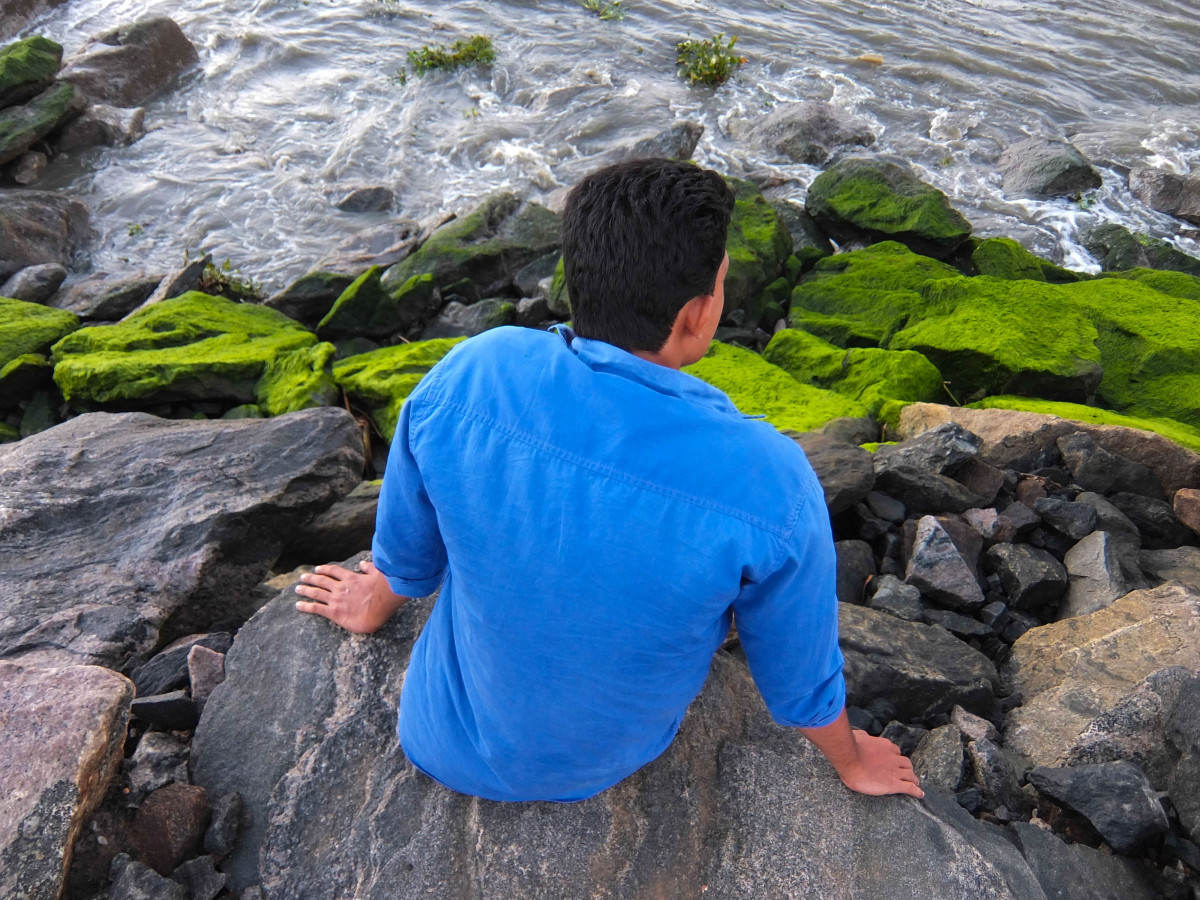
Tags: walking, adventure, stream, geology